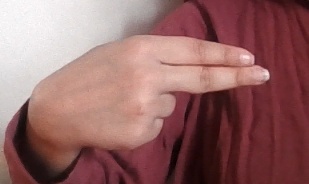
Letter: ain